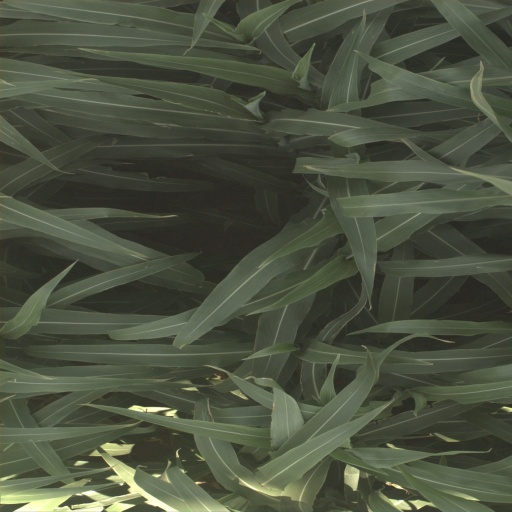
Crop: sorghum